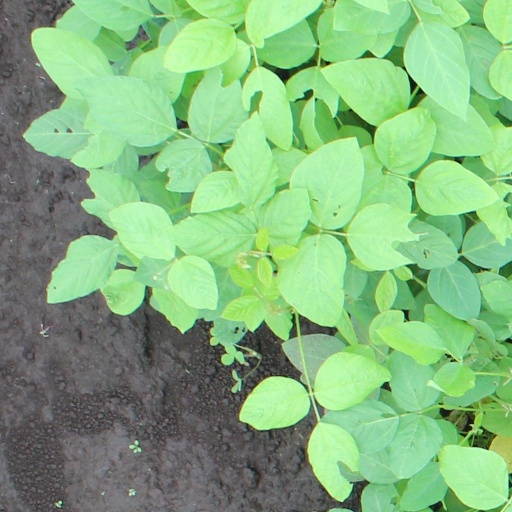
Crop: soybean